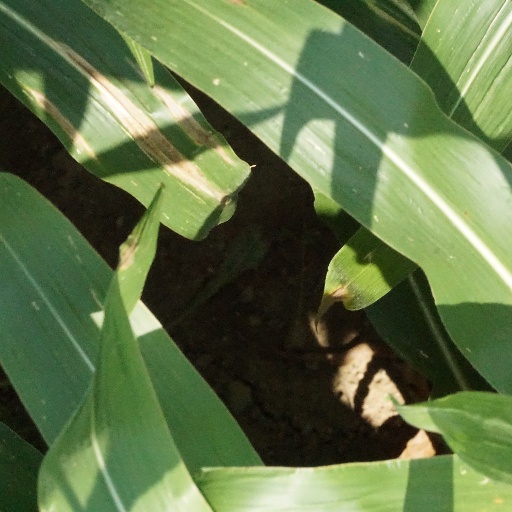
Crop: maize; corn